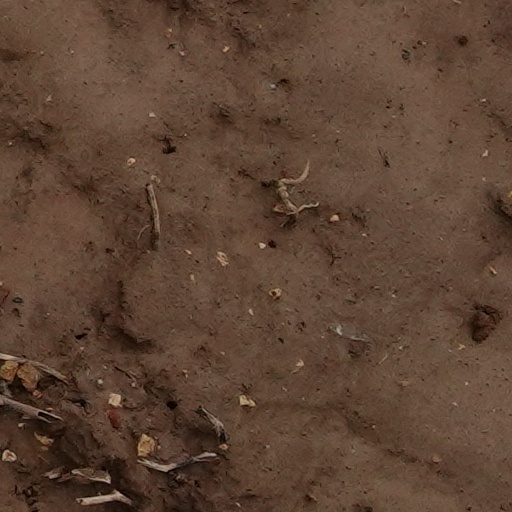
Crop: wheat